Shankar Ray Choudhuri

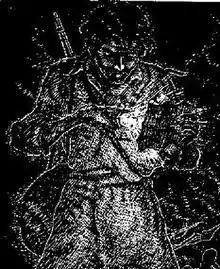
A portrait of Shankar from Chander Pahar novel.

Shankar Ray Choudhuri is a fictional character and the hero of the novel of Bibhutibhushan Bandyopadhyay, "Chander Pahar", a young Bengali man from a village in undivided Bengal, India. He is a smart, brave person who has a penchant for adventures. A franchise has been adapted from the novel which features Shankar.